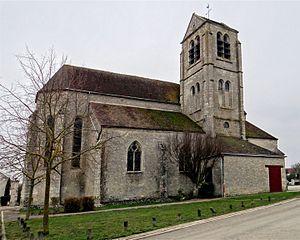
Église Saint-Martin, Auxy, Loiret, France.